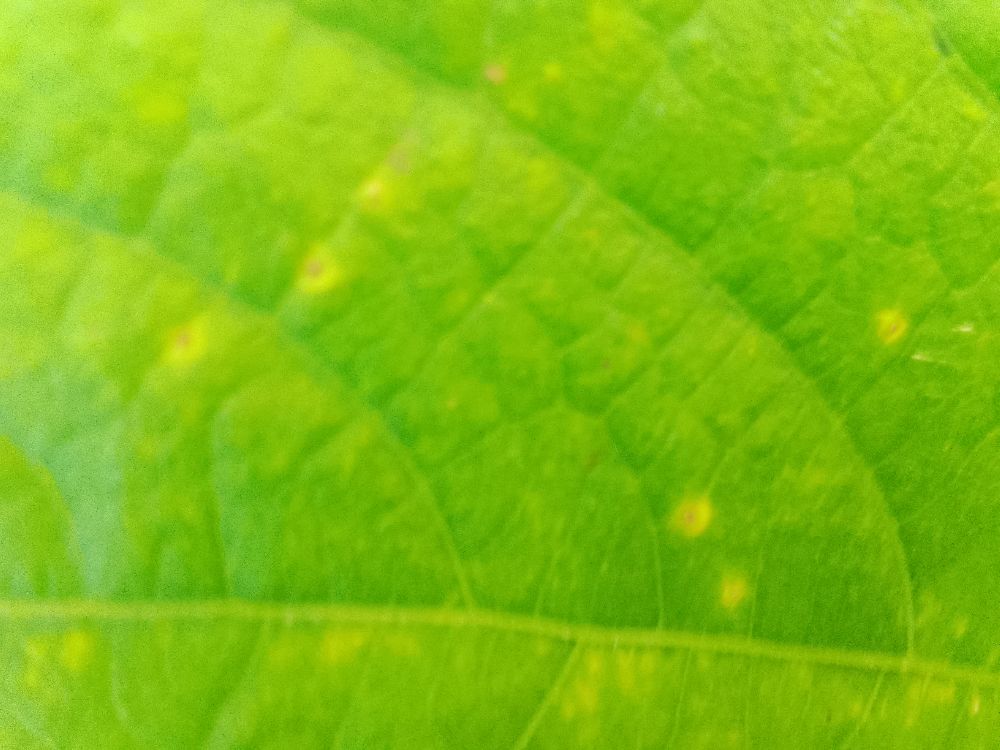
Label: rust